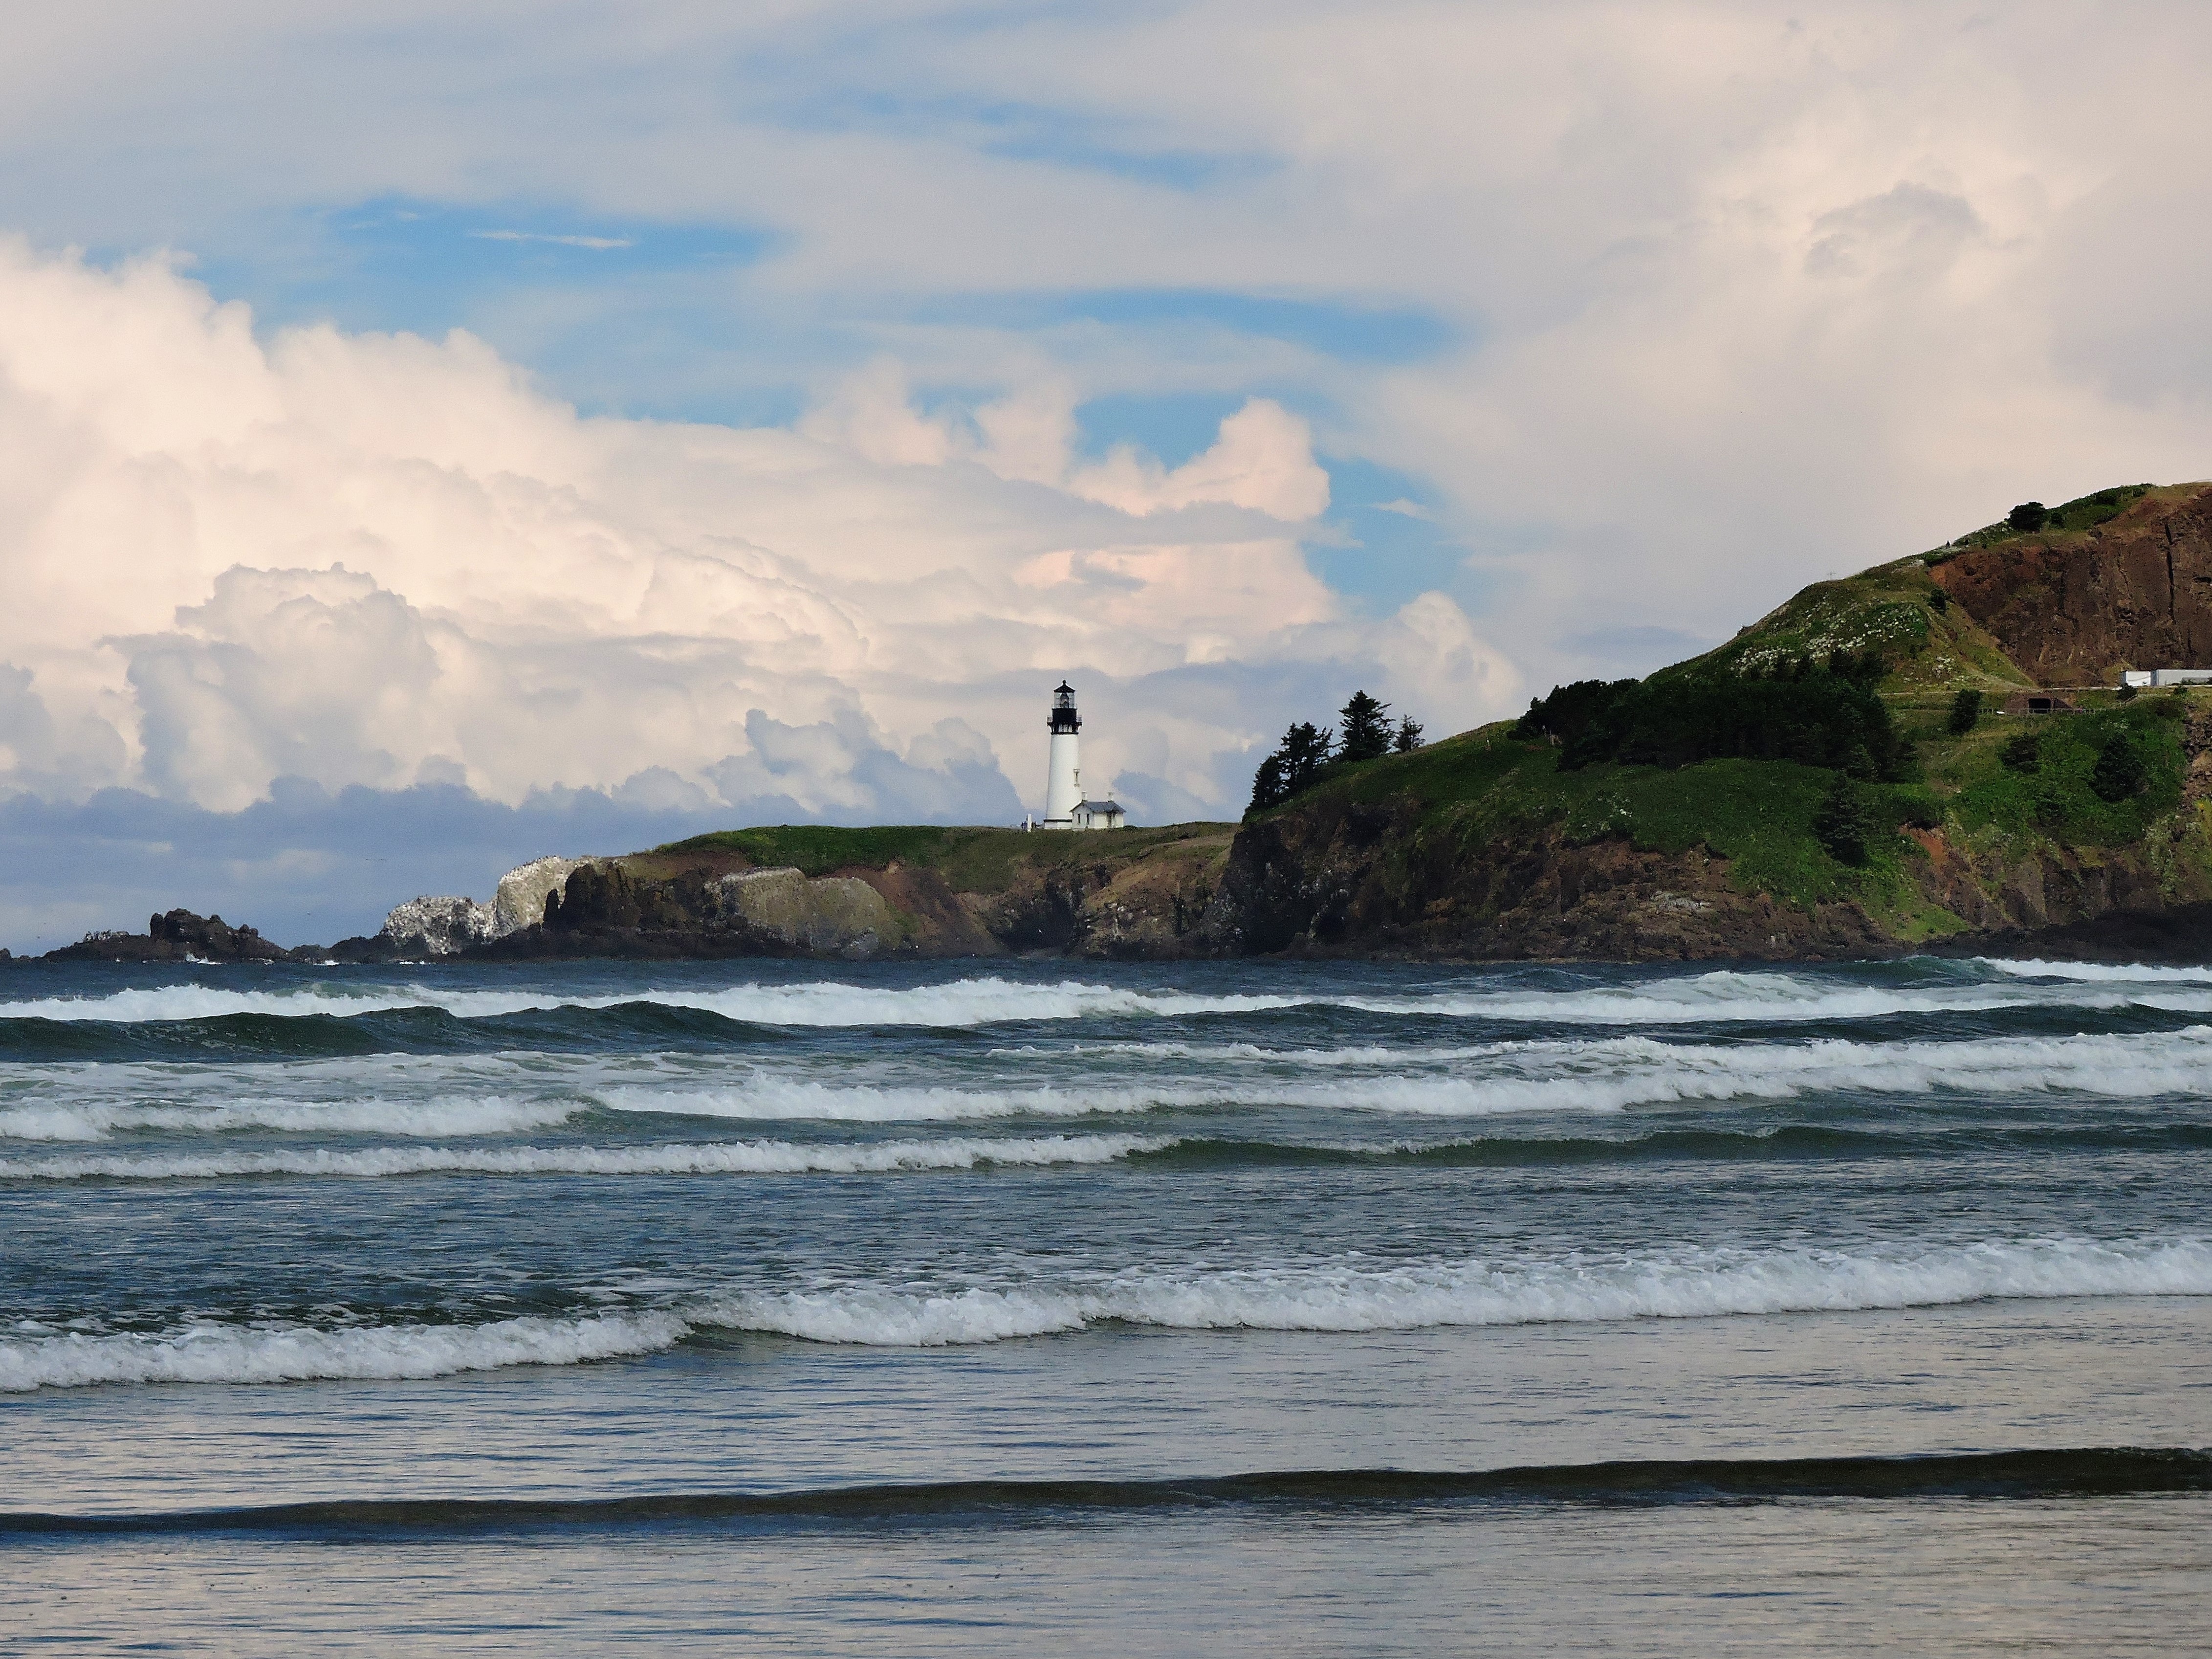
beach, sea, coast, water, sand, rock, ocean, horizon, cloud, lighthouse, sky, shore, wave, wind, cliff, cove, tower, bay, terrain, body of water, waves, cape, oregon, newport, yaquina, yaquina head, wind wave